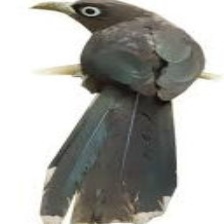
Species: BLUE MALKOHA
Scientific name: CEUTHMOCHARES AEREUS